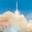
Label: rocket